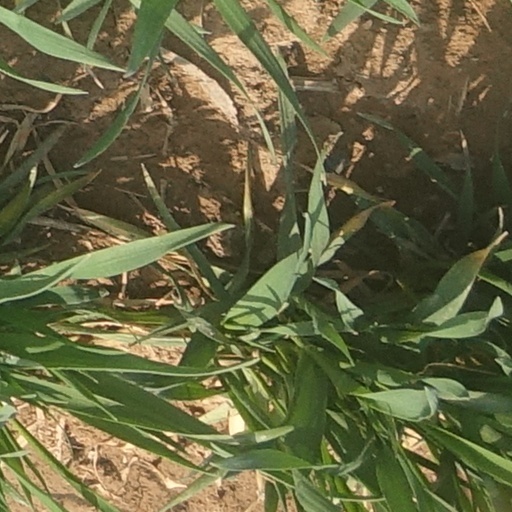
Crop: wheat